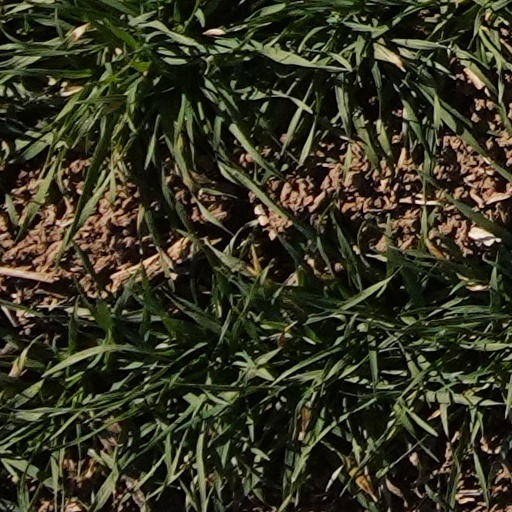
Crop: wheat